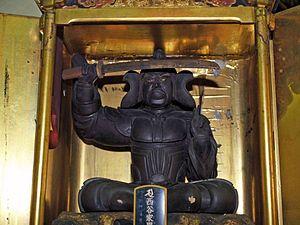
Myōken, également connu sous le nom de Sonshō-Ō, est une divinité bouddhiste vénérée comme la déification de l'étoile polaire. Le culte de Myōken est principalement associé aux écoles de bouddhisme japonais Nichiren, Shingon et Tendai.